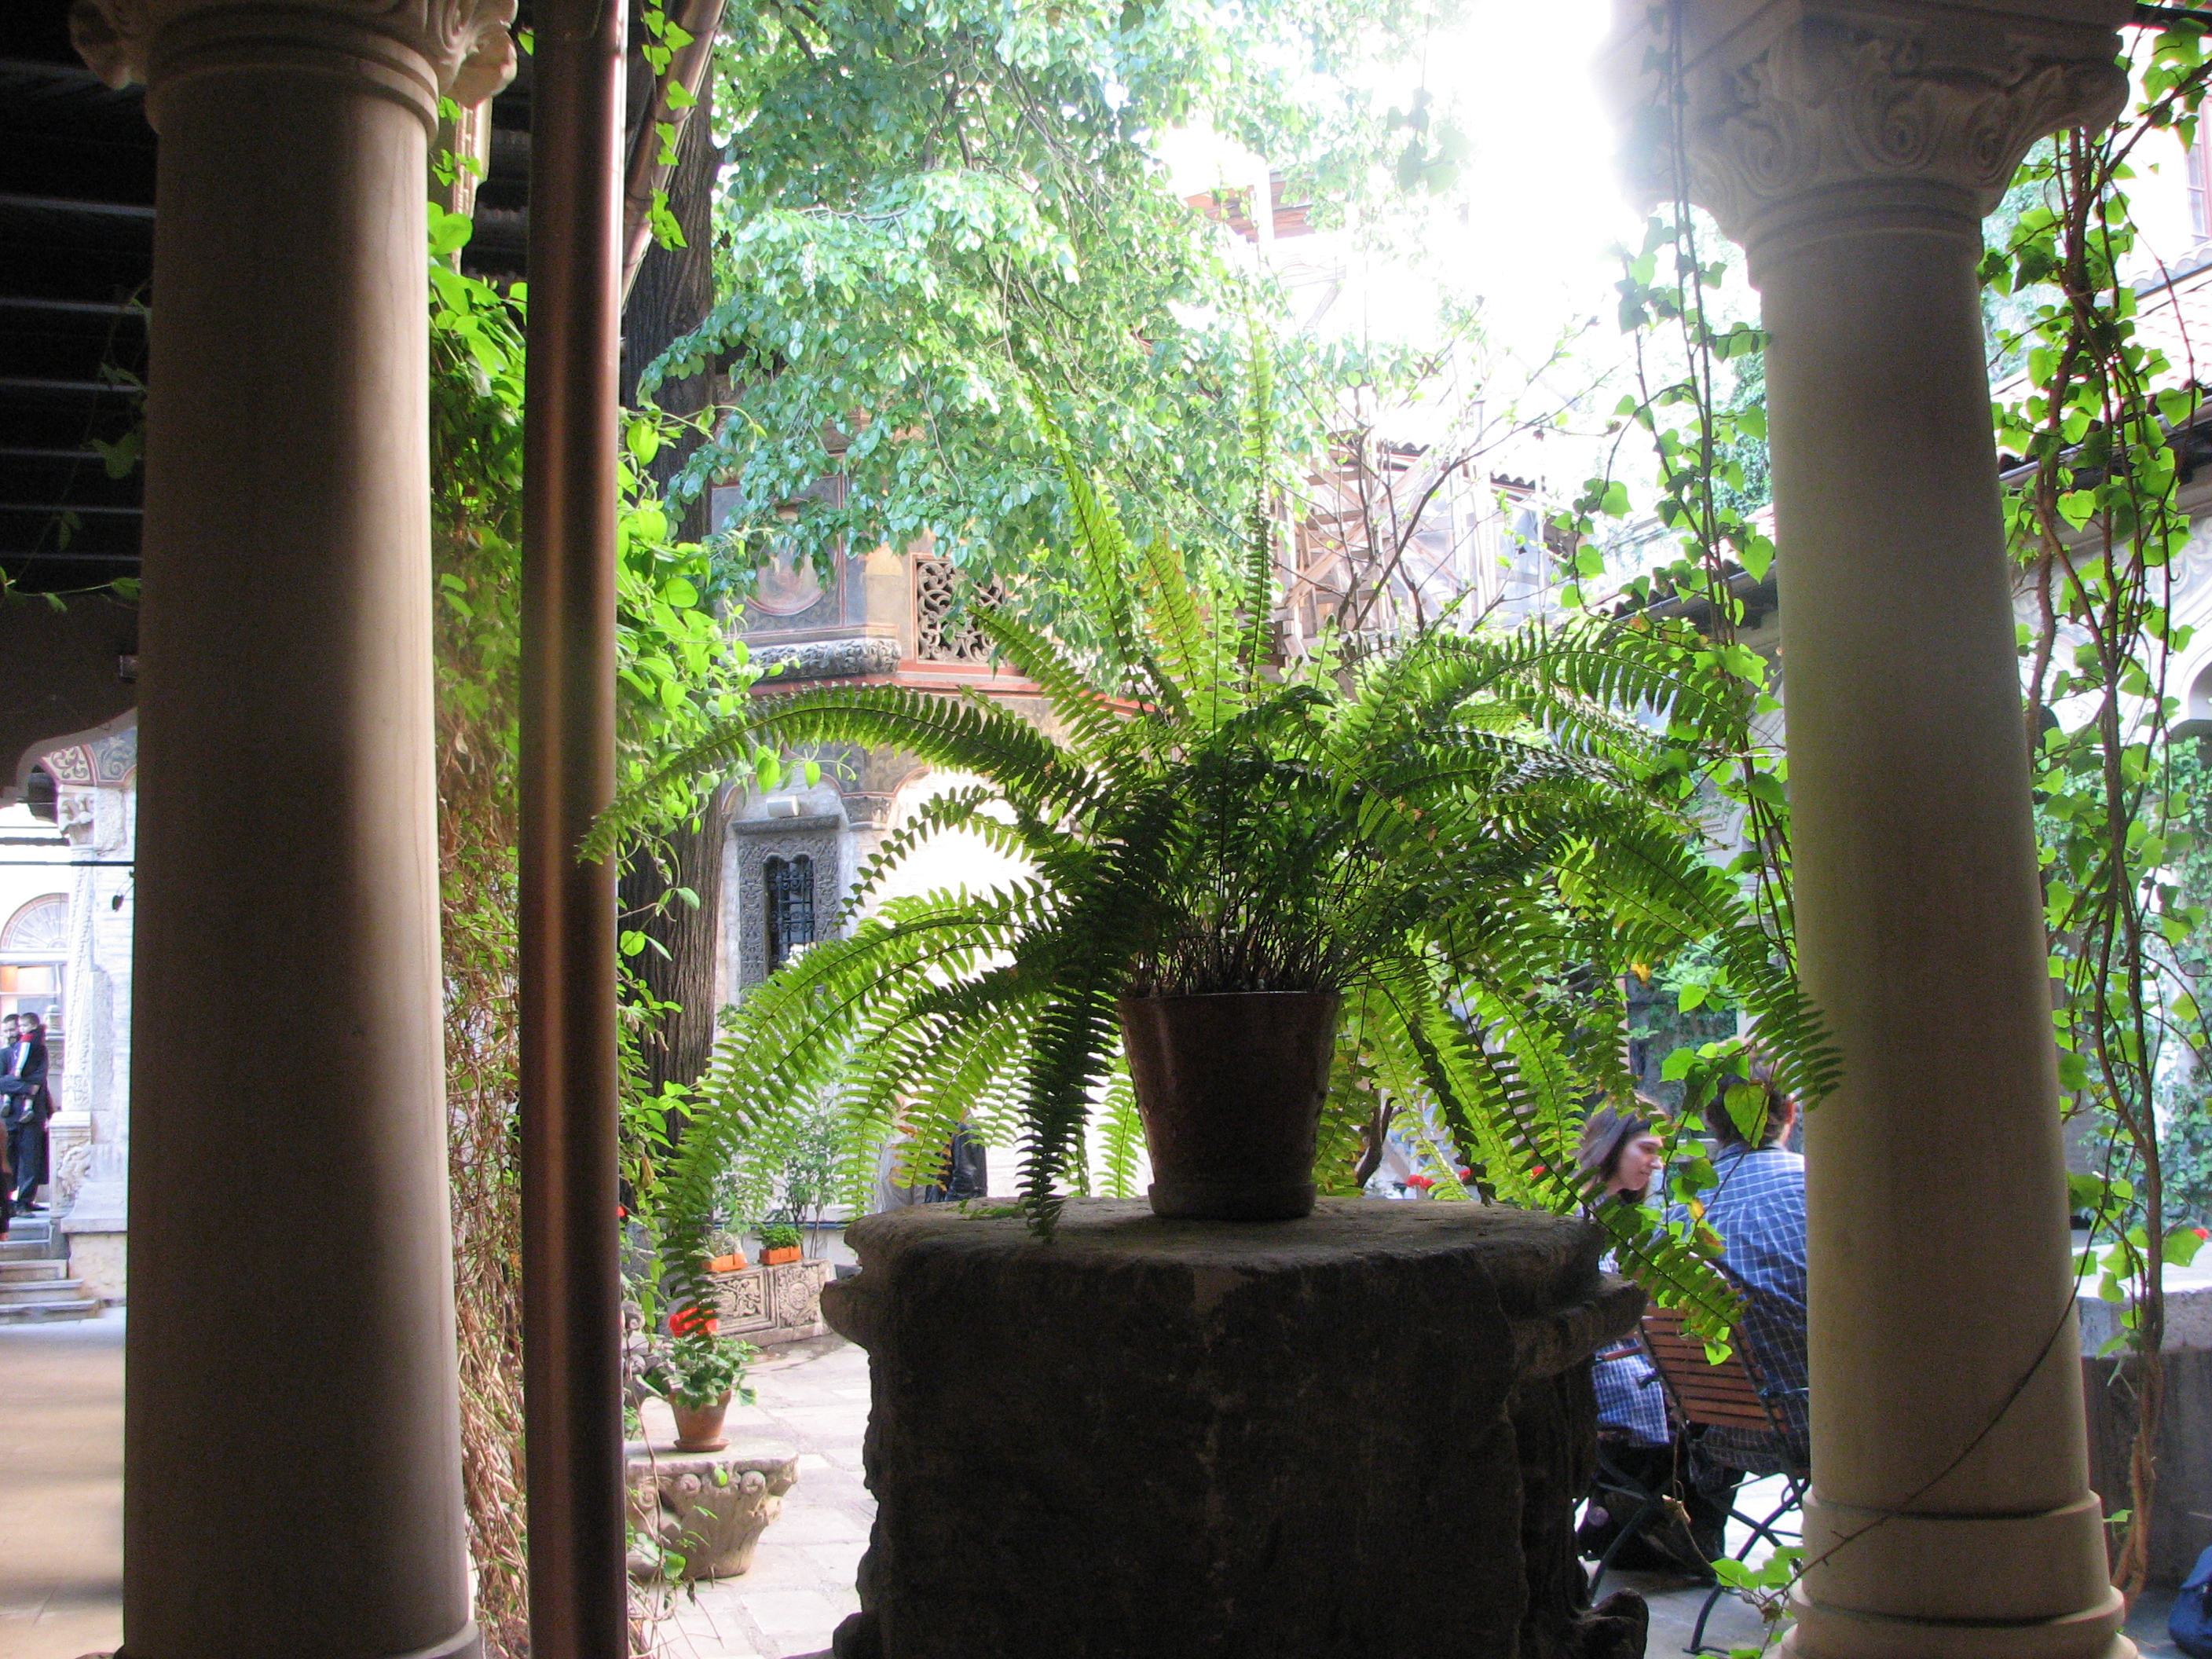
tree, architecture, plant, photography, flower, building, photo, vacation, travel, europe, religion, botany, church, garden, christian, photos, religious, free, cool image, de, courtyard, resort, churches, fotografie, christianity, romana, orthodox, eastern, romania, bor, biserica, arhitectura, orthodoxy, romanian, ortodoxa, ortodox, ortodoxia, ortodoxie, cretinism, cretin, ecclesiastical, bisericeasc, cladire, edificiu, stavropoleos, woody plant, arecales, palm family